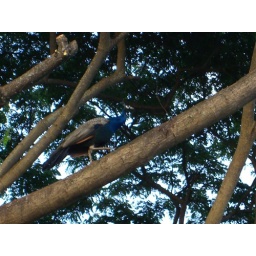
The peacocks at the Smith Family Luau gardens sleep in the monkey pod trees at night.